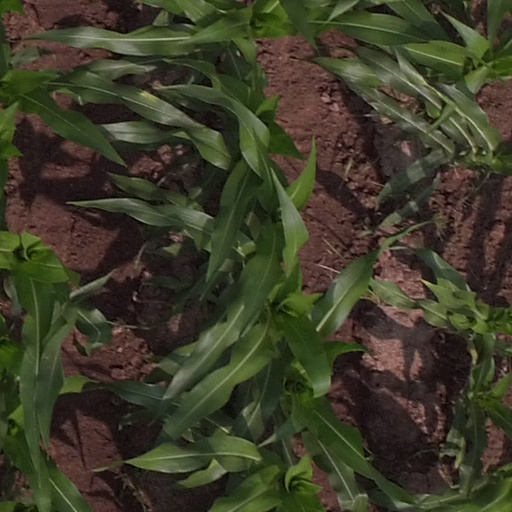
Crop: maize; corn